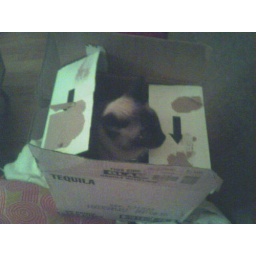
cat in a box